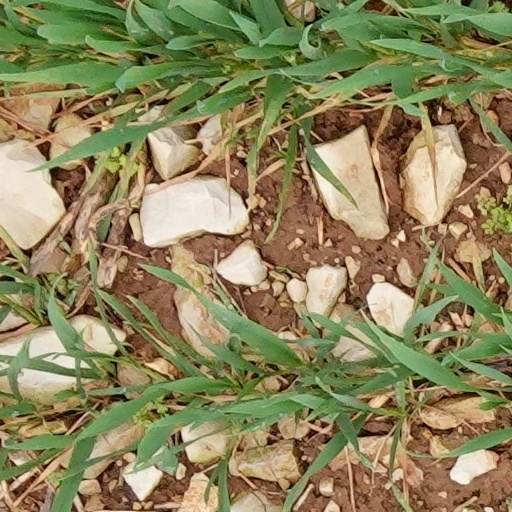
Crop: wheat